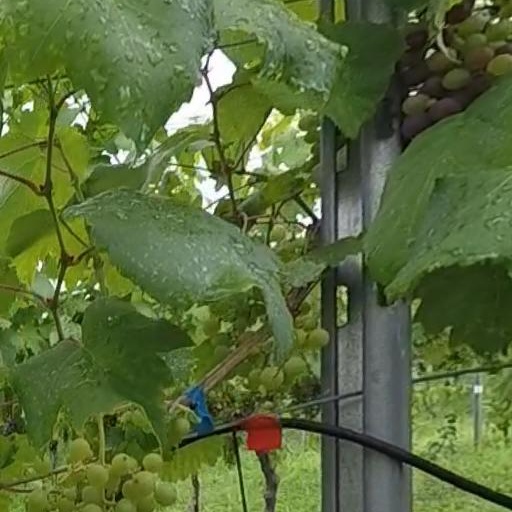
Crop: grape